TER Poitou-Charentes

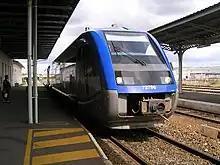
SNCF Class X 73500 train in TER Pouitou-Charentes branding at Cognac station

TER Poitou-Charentes was the regional rail network serving the Poitou-Charentes région in France. In 2017 it was merged into the new TER Nouvelle-Aquitaine.